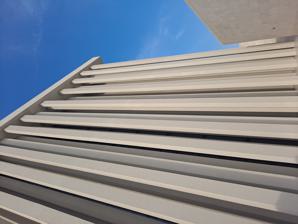
Building: St. Francis Church, Abu Dhabi
Country: Unknown
Year built: 2022
Church in Abu Dhabi Church in Abu Dhabi., United Arab Emirates St. Francis Church His Holiness Francis Church كنيسة القديس فرنسيس Pillars of the church 24°31′51″N 54°24′22″E / 24.530933°N 54.406101°E / 24.530933; 54.406101 Location Abrahamic Family House , Cultural District, Al Saadiyat Island , Abu Dhabi . Country United Arab Emirates Denomination Catholic Church Website www .abrahamicfamilyhouse .ae History Founded 2023 ; 2 years ago ( 2023 ) Architecture Groundbreaking 2019 ; 6 years ago ( 2019 ) Completed 2023 ; 2 years ago ( 2023 ) Administration Diocese Apostolic Vicariate of Southern Arabia Deanery United Arab Emirates Clergy Bishop(s) Msgr. Paolo Martinelli , OFM Cap. St. Francis Church ( Arabic : كنيسة القديس فرنسيس ) is a church on Saadiyat Island in Abu Dhabi , United Arab Emirates . The church is part of the Abrahamic Family House , an interfaith complex that includes a mosque , a synagogue and a church , built with the aim of promoting Interfaith dialogue . The church is named after St. Francis of Assisi . History The St. Francis Church was built as part of the Abrahamic Family House project which was announced in 2019 with aims to promote interfaith harmony and understanding among the followers of the Abrahamic religions . It was officially inaugurated on 16 February 2023 by Lt. General Sheikh Saif bin Zayed Al Nahyan , Deputy Prime Minister and Minister of the Interior, and Sheikh Nahyan bin Mubarak Al Nahyan , Minister of Tolerance and Coexistence. On 19 February 2023, a solemn thanksgiving prayer service was conducted at the St. Francis Church, which was the first prayer service held at the Church. Cardinal Michael L. Fitzgerald , the representative of Pope Francis , delivered his address at the ceremony. Msgr. Yoannis Lahzi Gaid , a member of the Higher Committee of Human Fraternity , welcomed everyone at the church. Bishop Paolo Martinelli , the Apostolic Vicar of Southern Arabia , Bishop Paul Hinder , the Apostolic Vicar Emeritus, and Msgr. Kryspin Dubiel, the Charge D'Affaires of the Apostolic Nunciature in the United Arab Emirates and other dignitaries, clergy and lay representatives were present. The church faces the direction of the rising sun, as light is considered symbolic of divinity . Its forest of columns is orientated in this direction to maximize the eastern light and emphasizes verticality to express the concepts of incarnation (or descent) and resurrection (or ascent) that are central to the Christian faith. The timber battens are inspired by rays of light and reference the altar at St. Peter's Basilica in the Vatican . More than 13,000 linear metres of timber form the church's vaulting . See also Document on Human Fraternity External links Official website First Prayer Service Address of Cardinal Michael L. Fitzgerald Thanksgiving speech by Bishop Paolo Martinell References